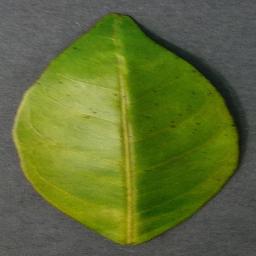
Label: Orange___Haunglongbing_(Citrus_greening)